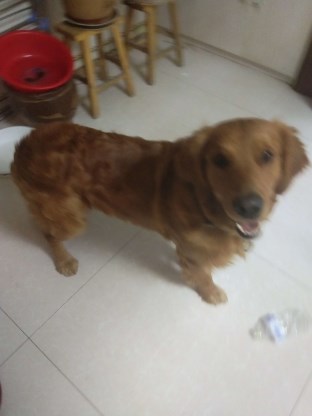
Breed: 5355-n000126-golden_retriever